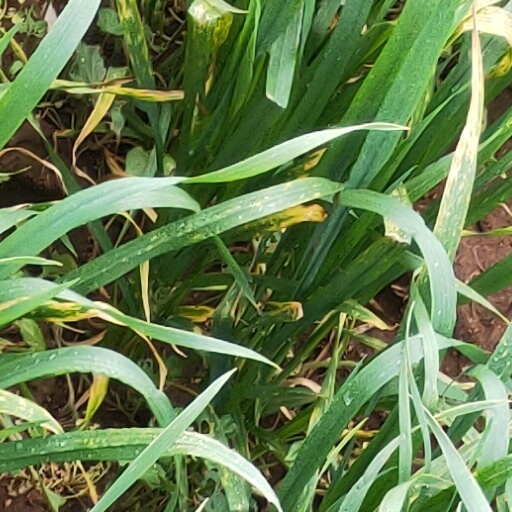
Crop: wheat